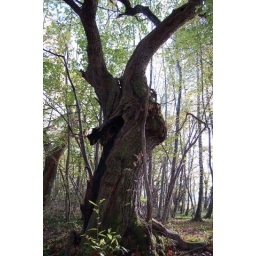
Bramafan forest in Bugey mountains - Franceforet de Bramafan dans le massif du Bugey